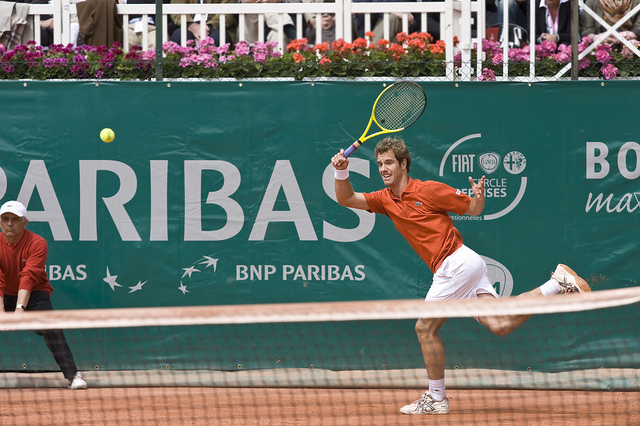
người đàn ông áo cam đang chơi tennis trên sân